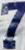
Number: 7